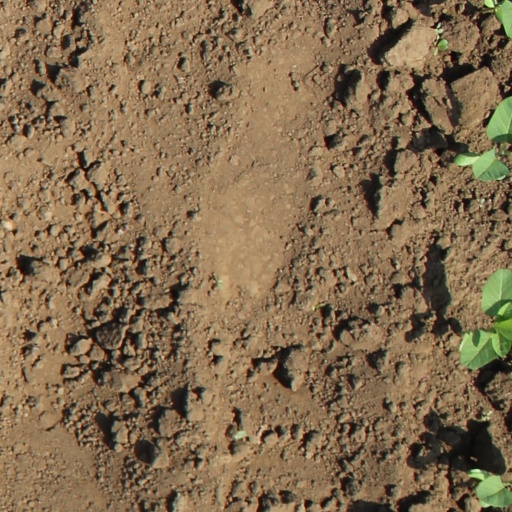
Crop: soybean